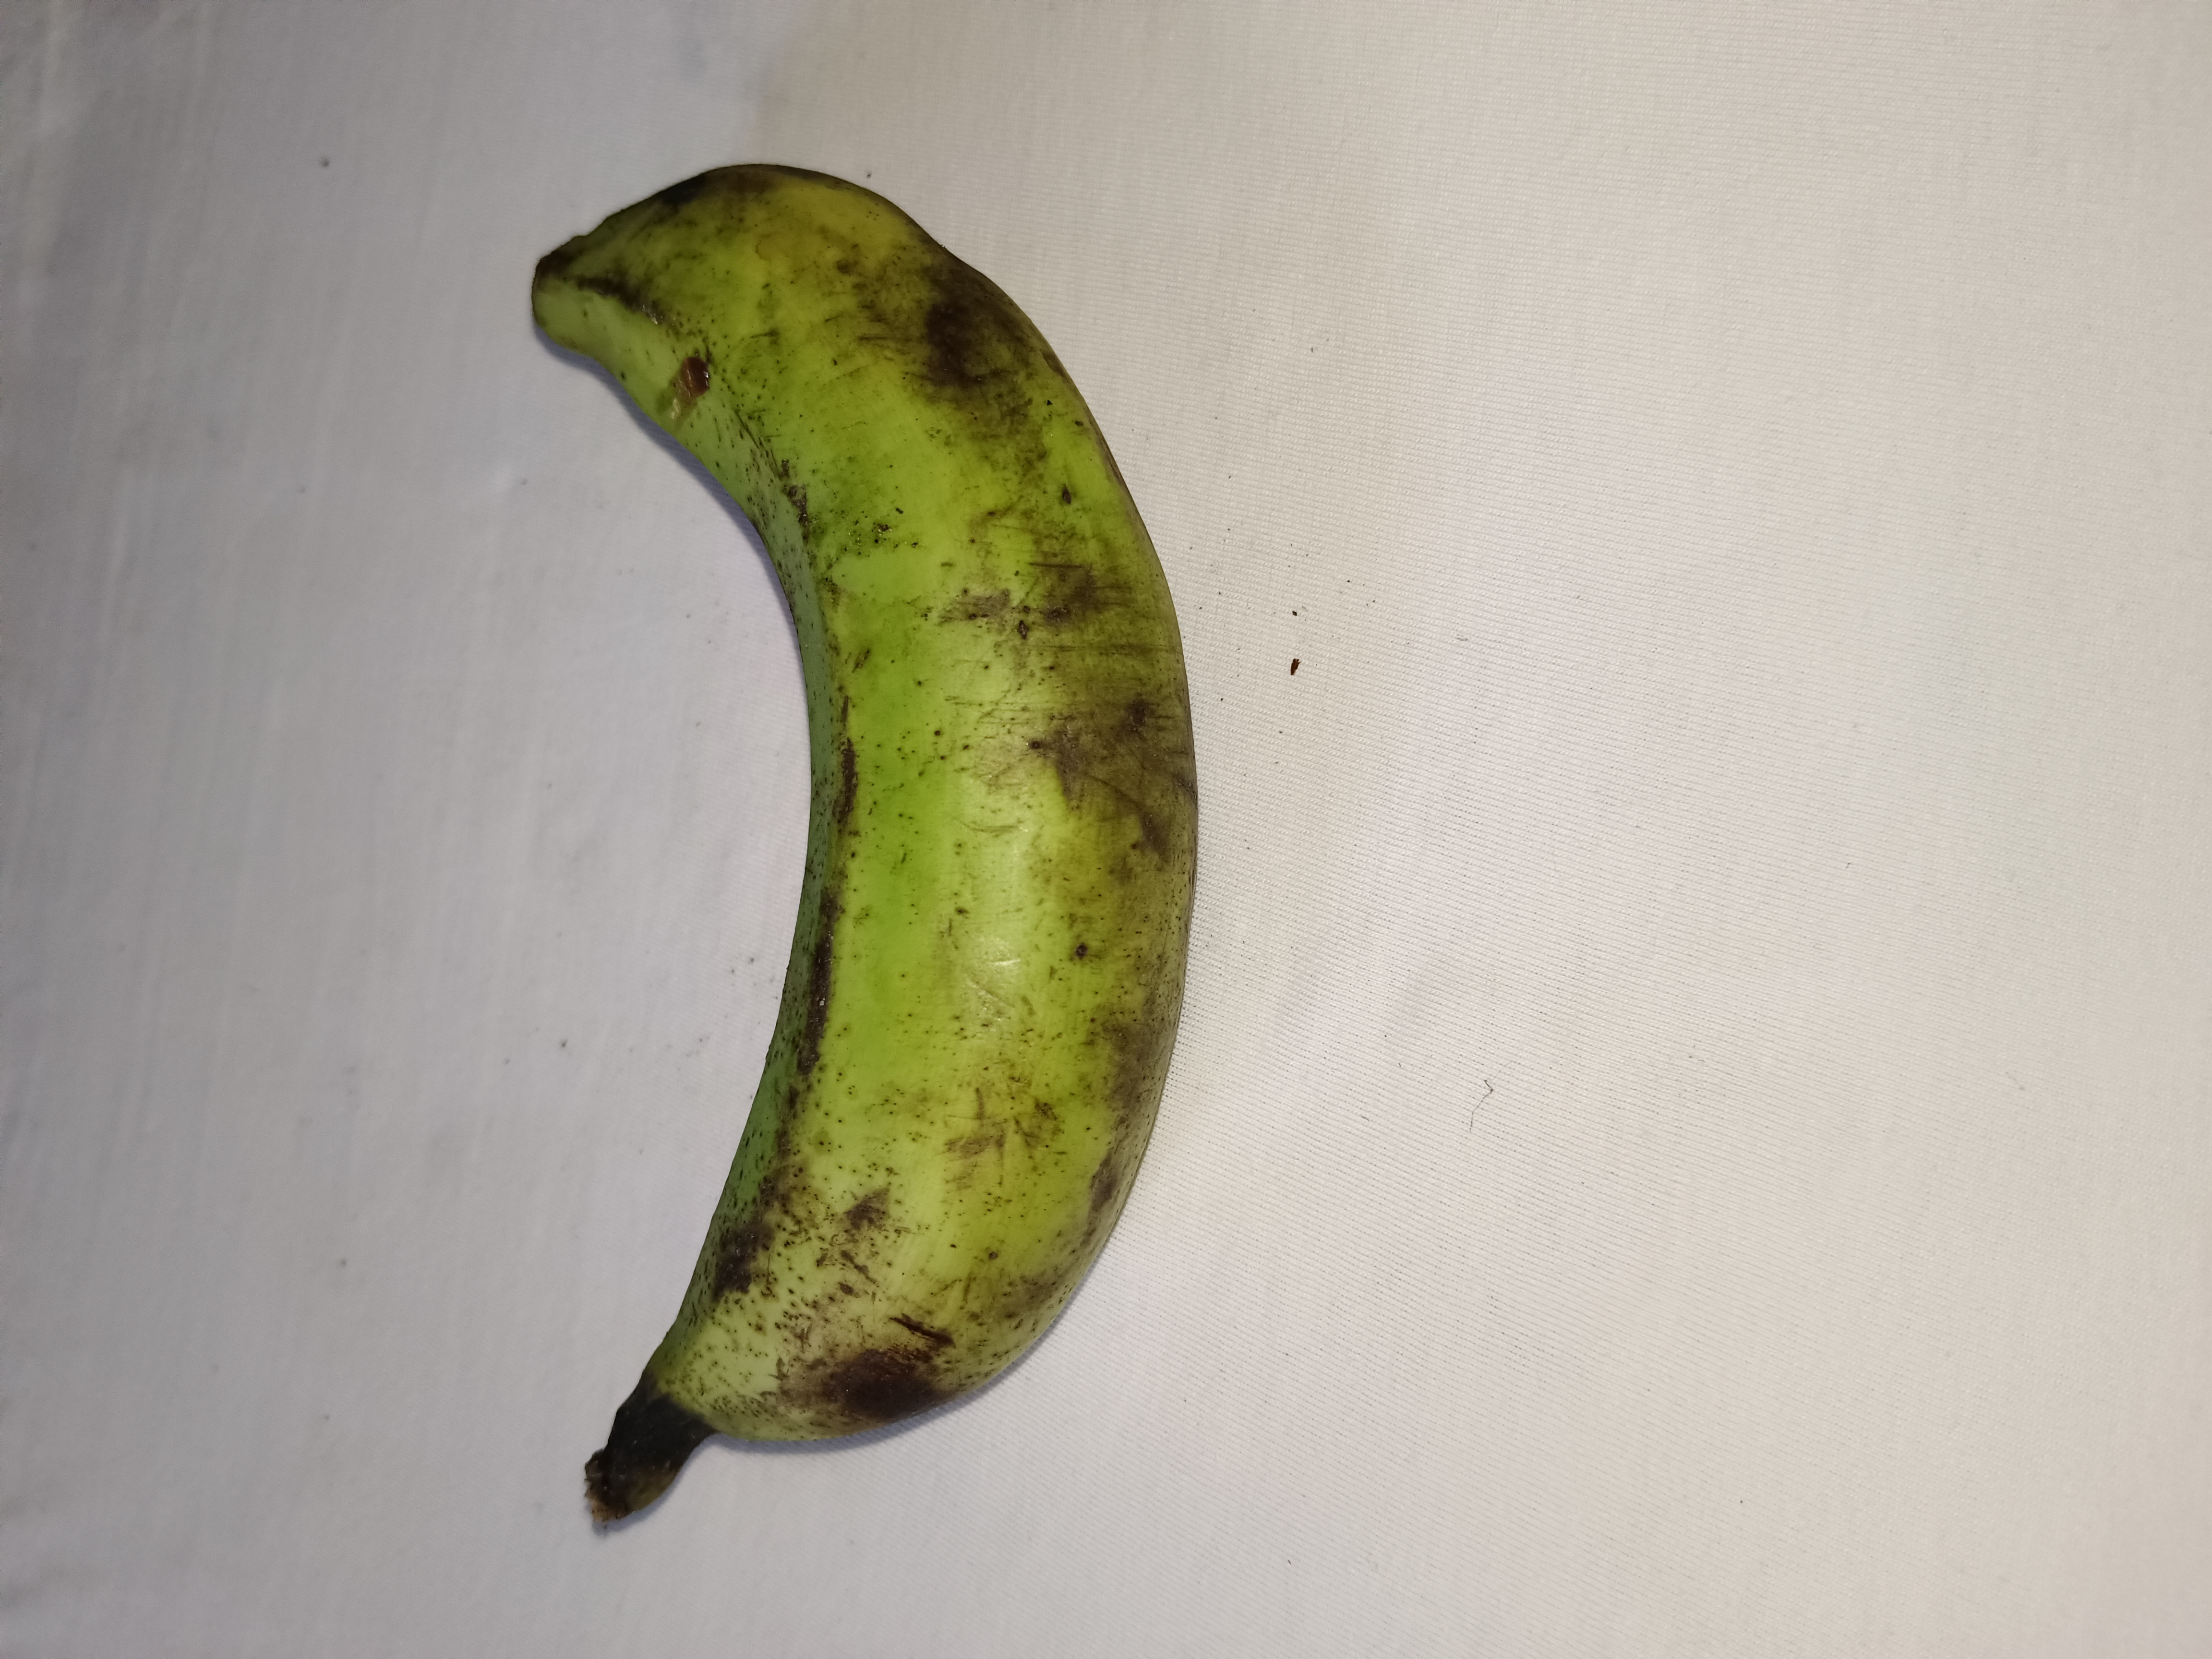
Banana variety: Shagor